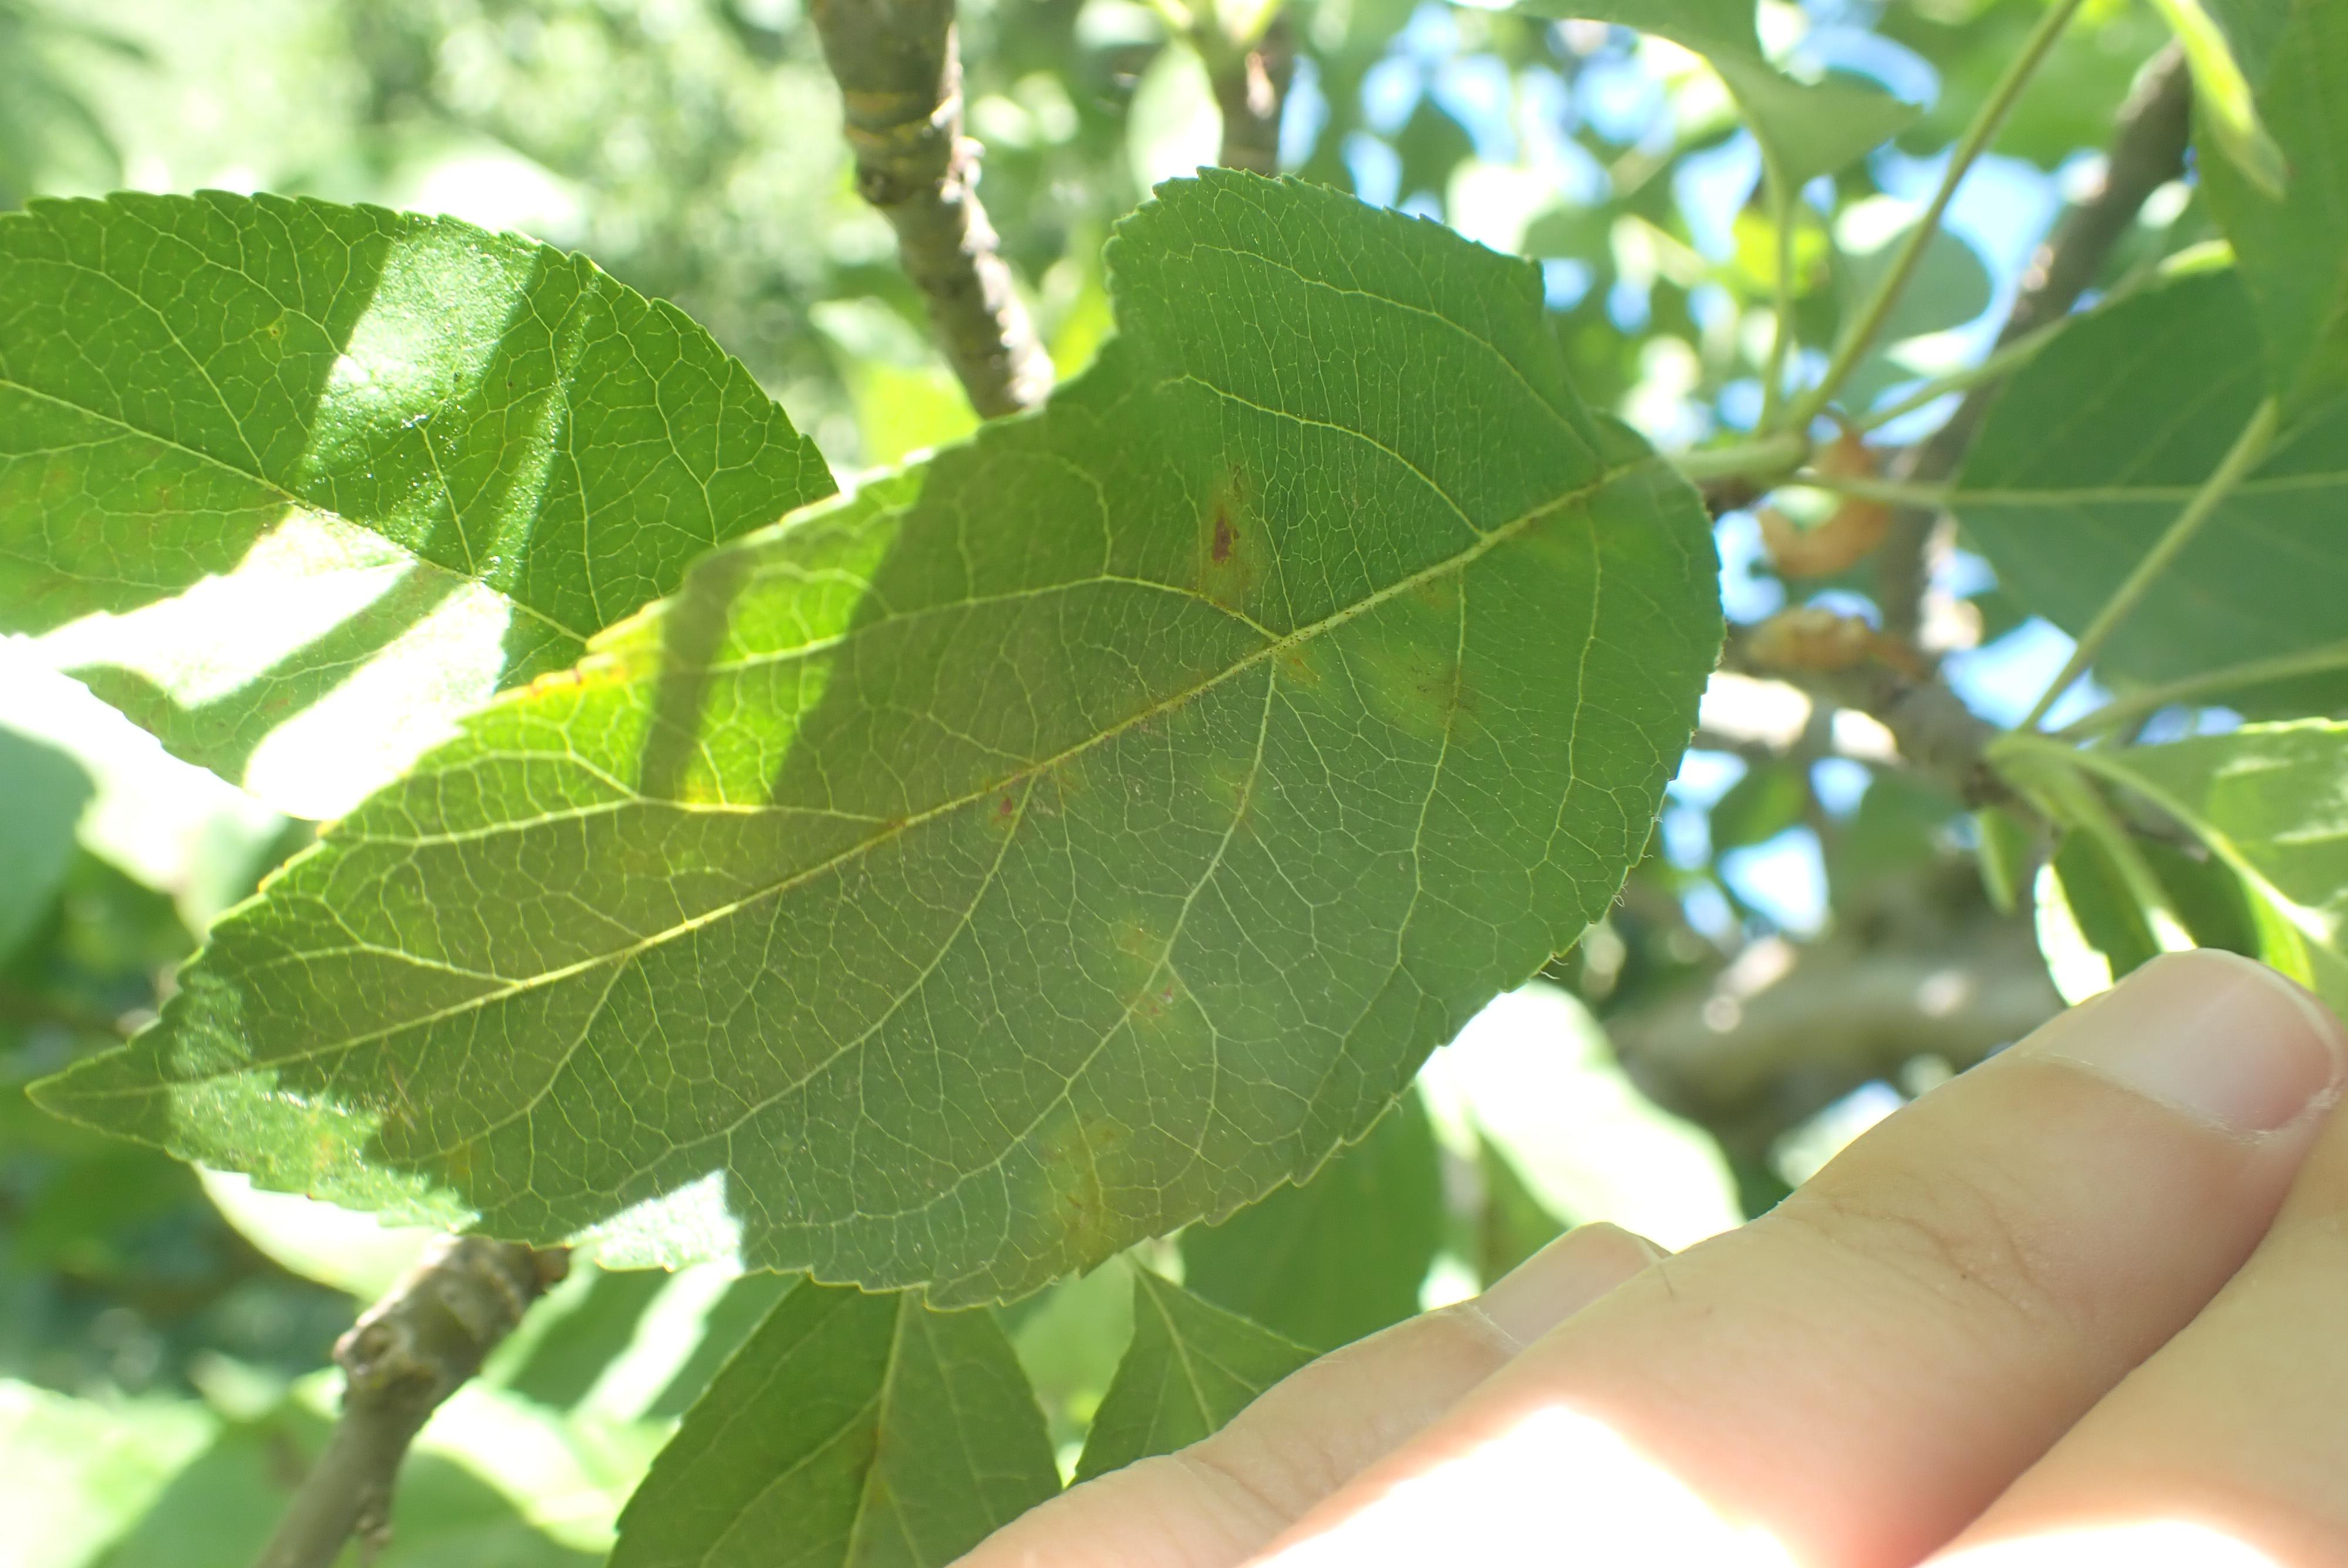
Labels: scab